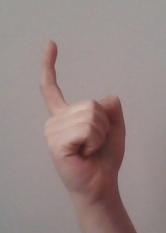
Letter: ra